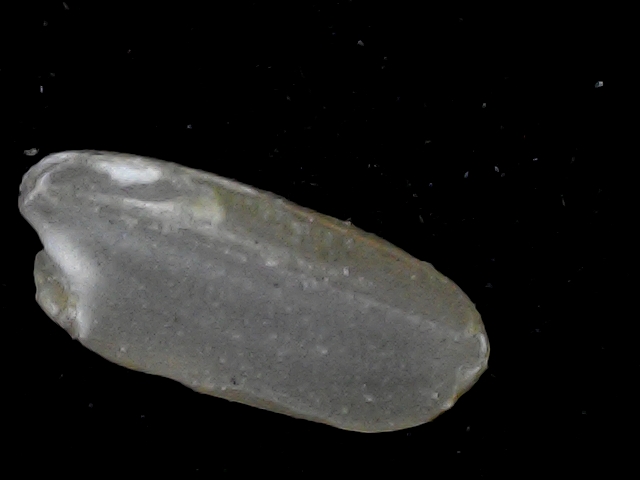
Rice variety: BD76